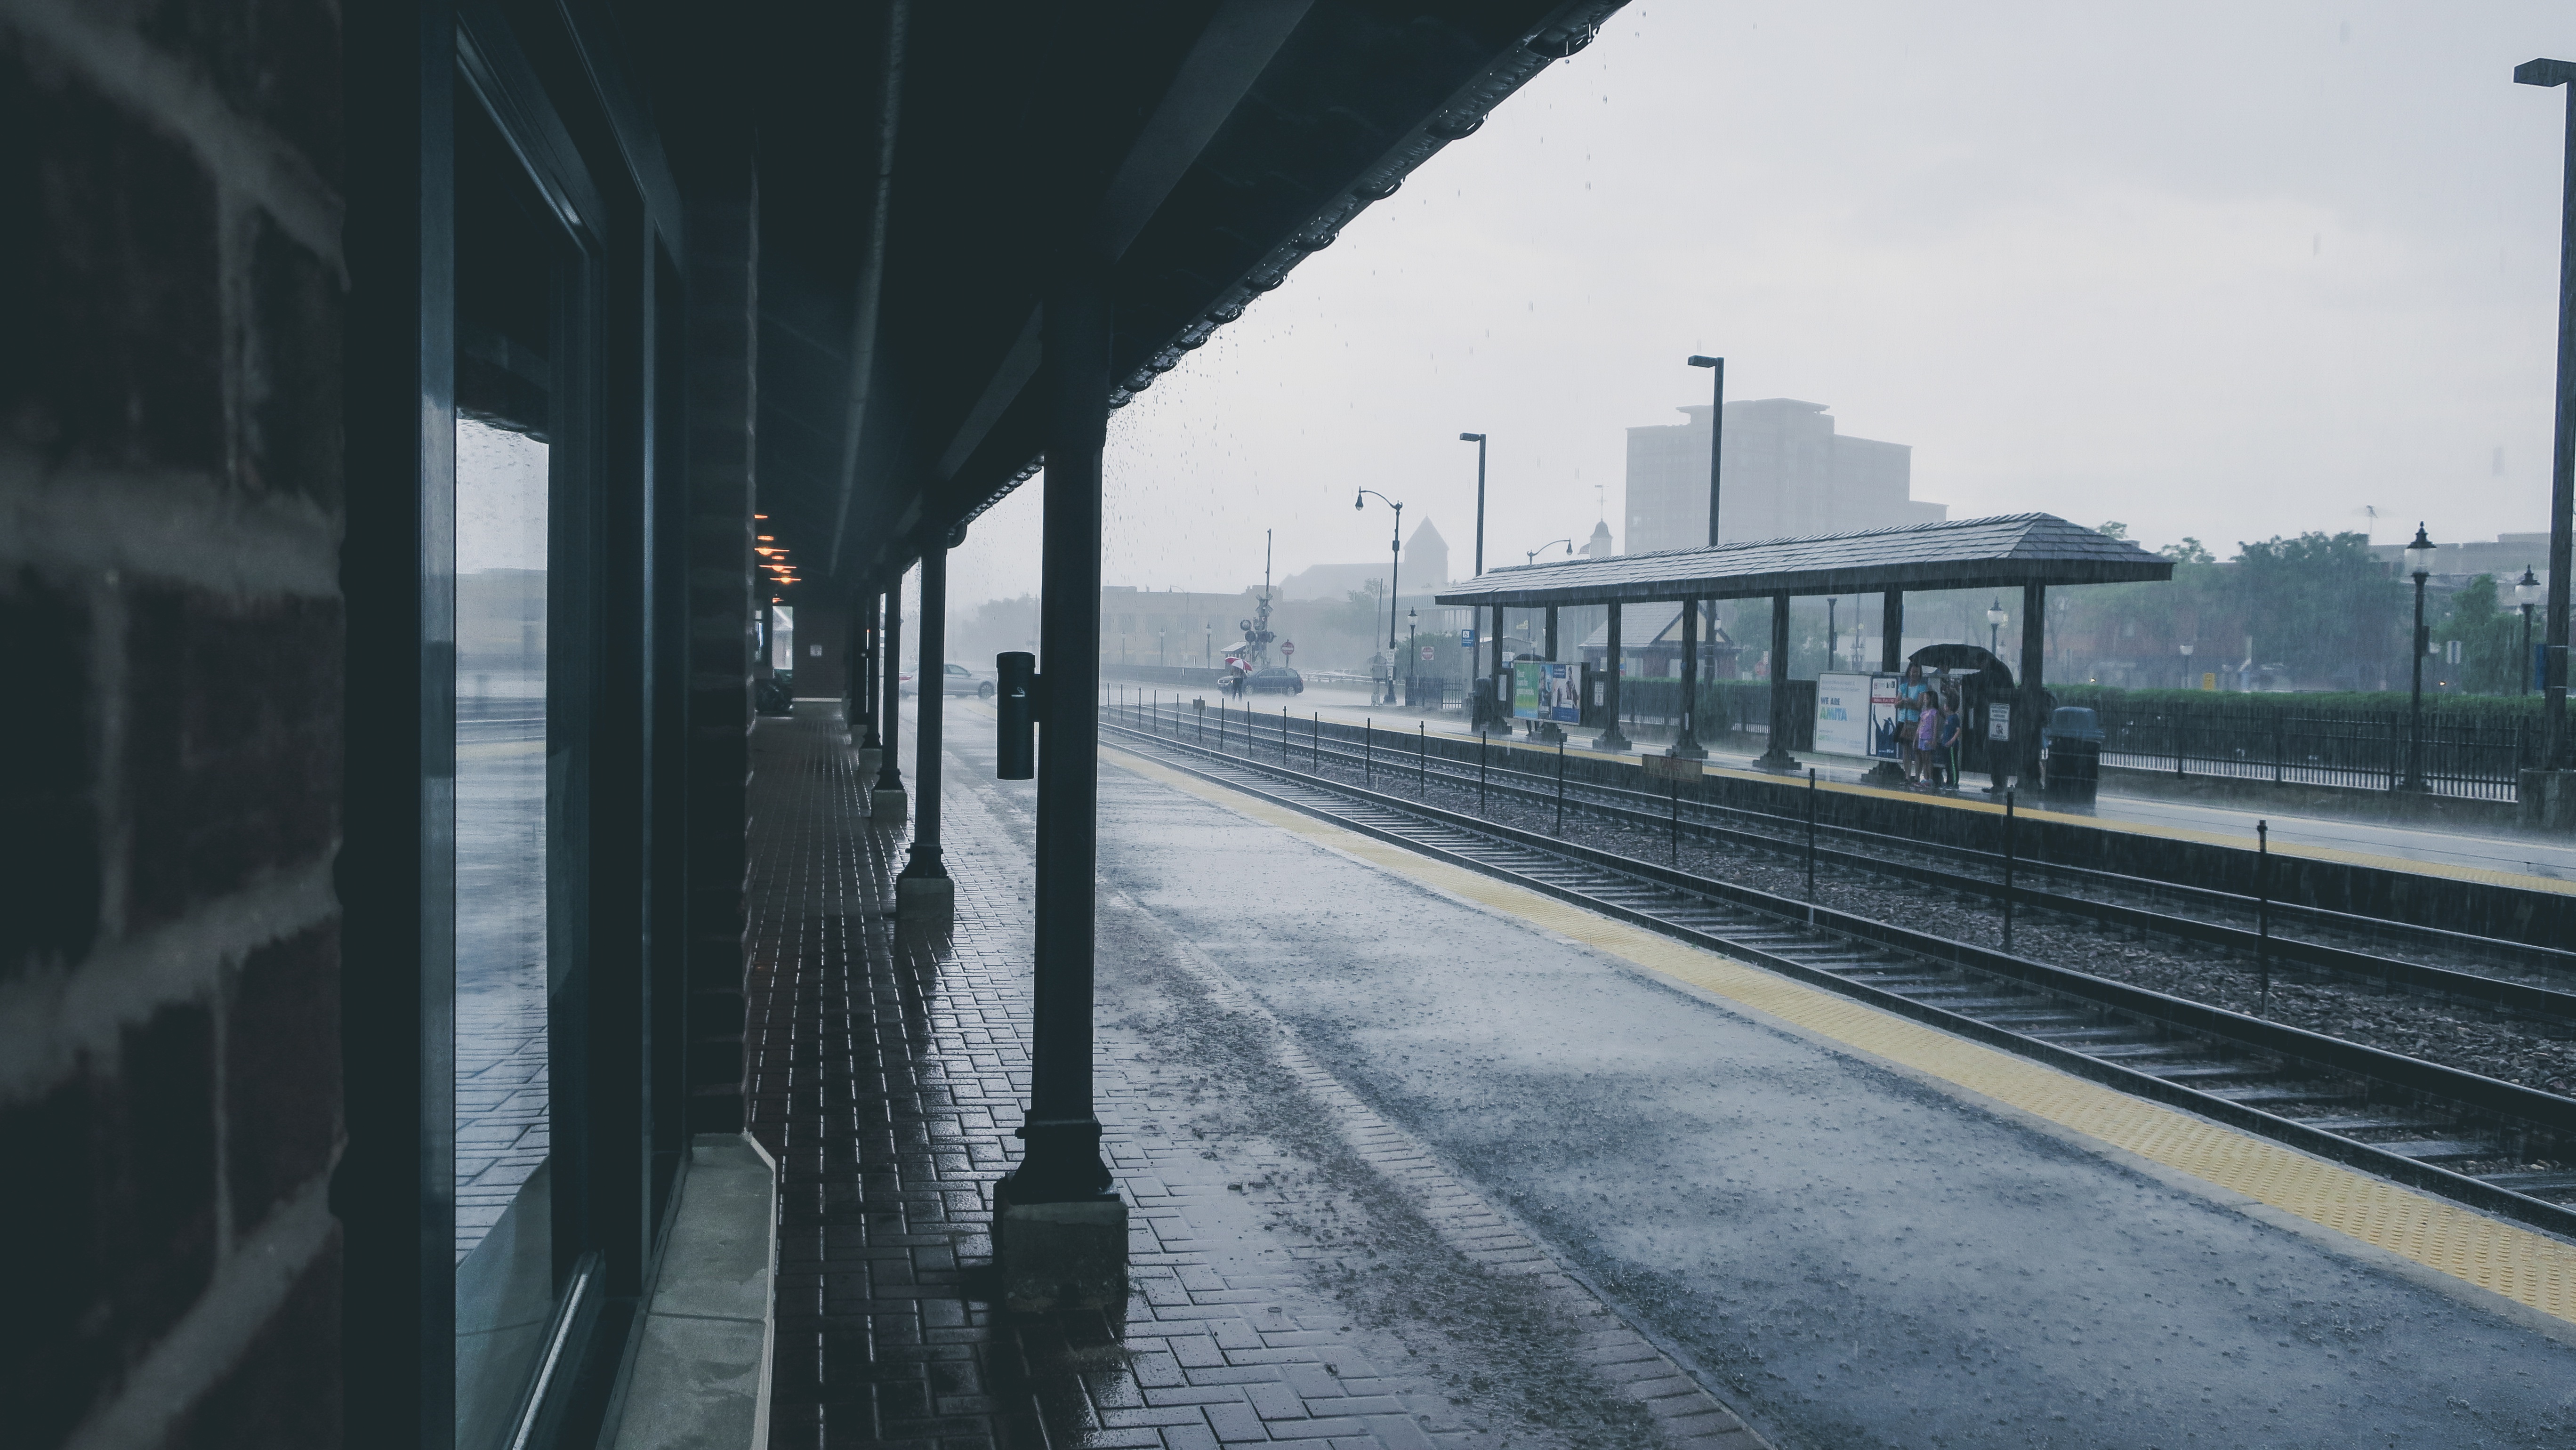
track, train, transport, vehicle, train station, lane, public transport, rail transport